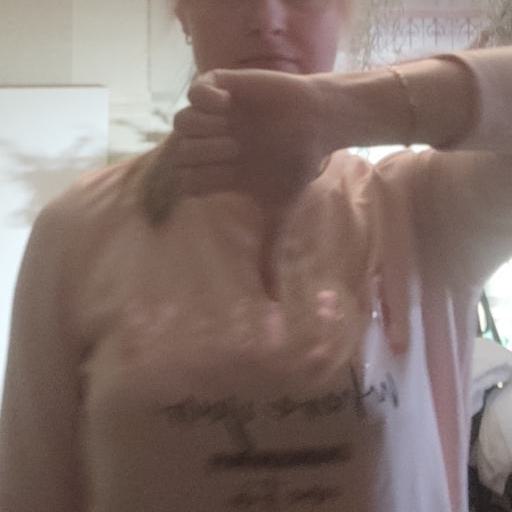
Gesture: dislike